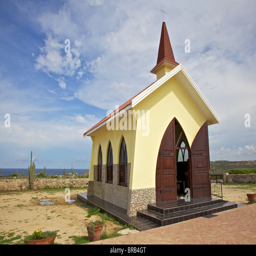
roman catholic place of worship .